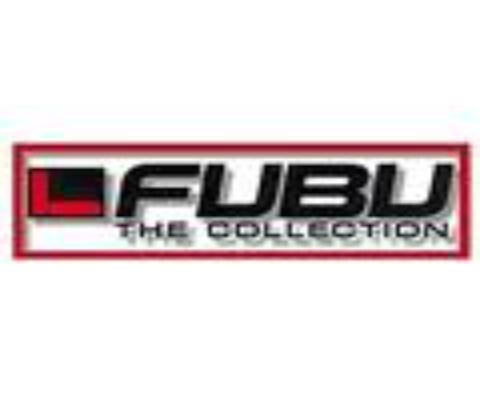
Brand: FUBU
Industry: Clothes